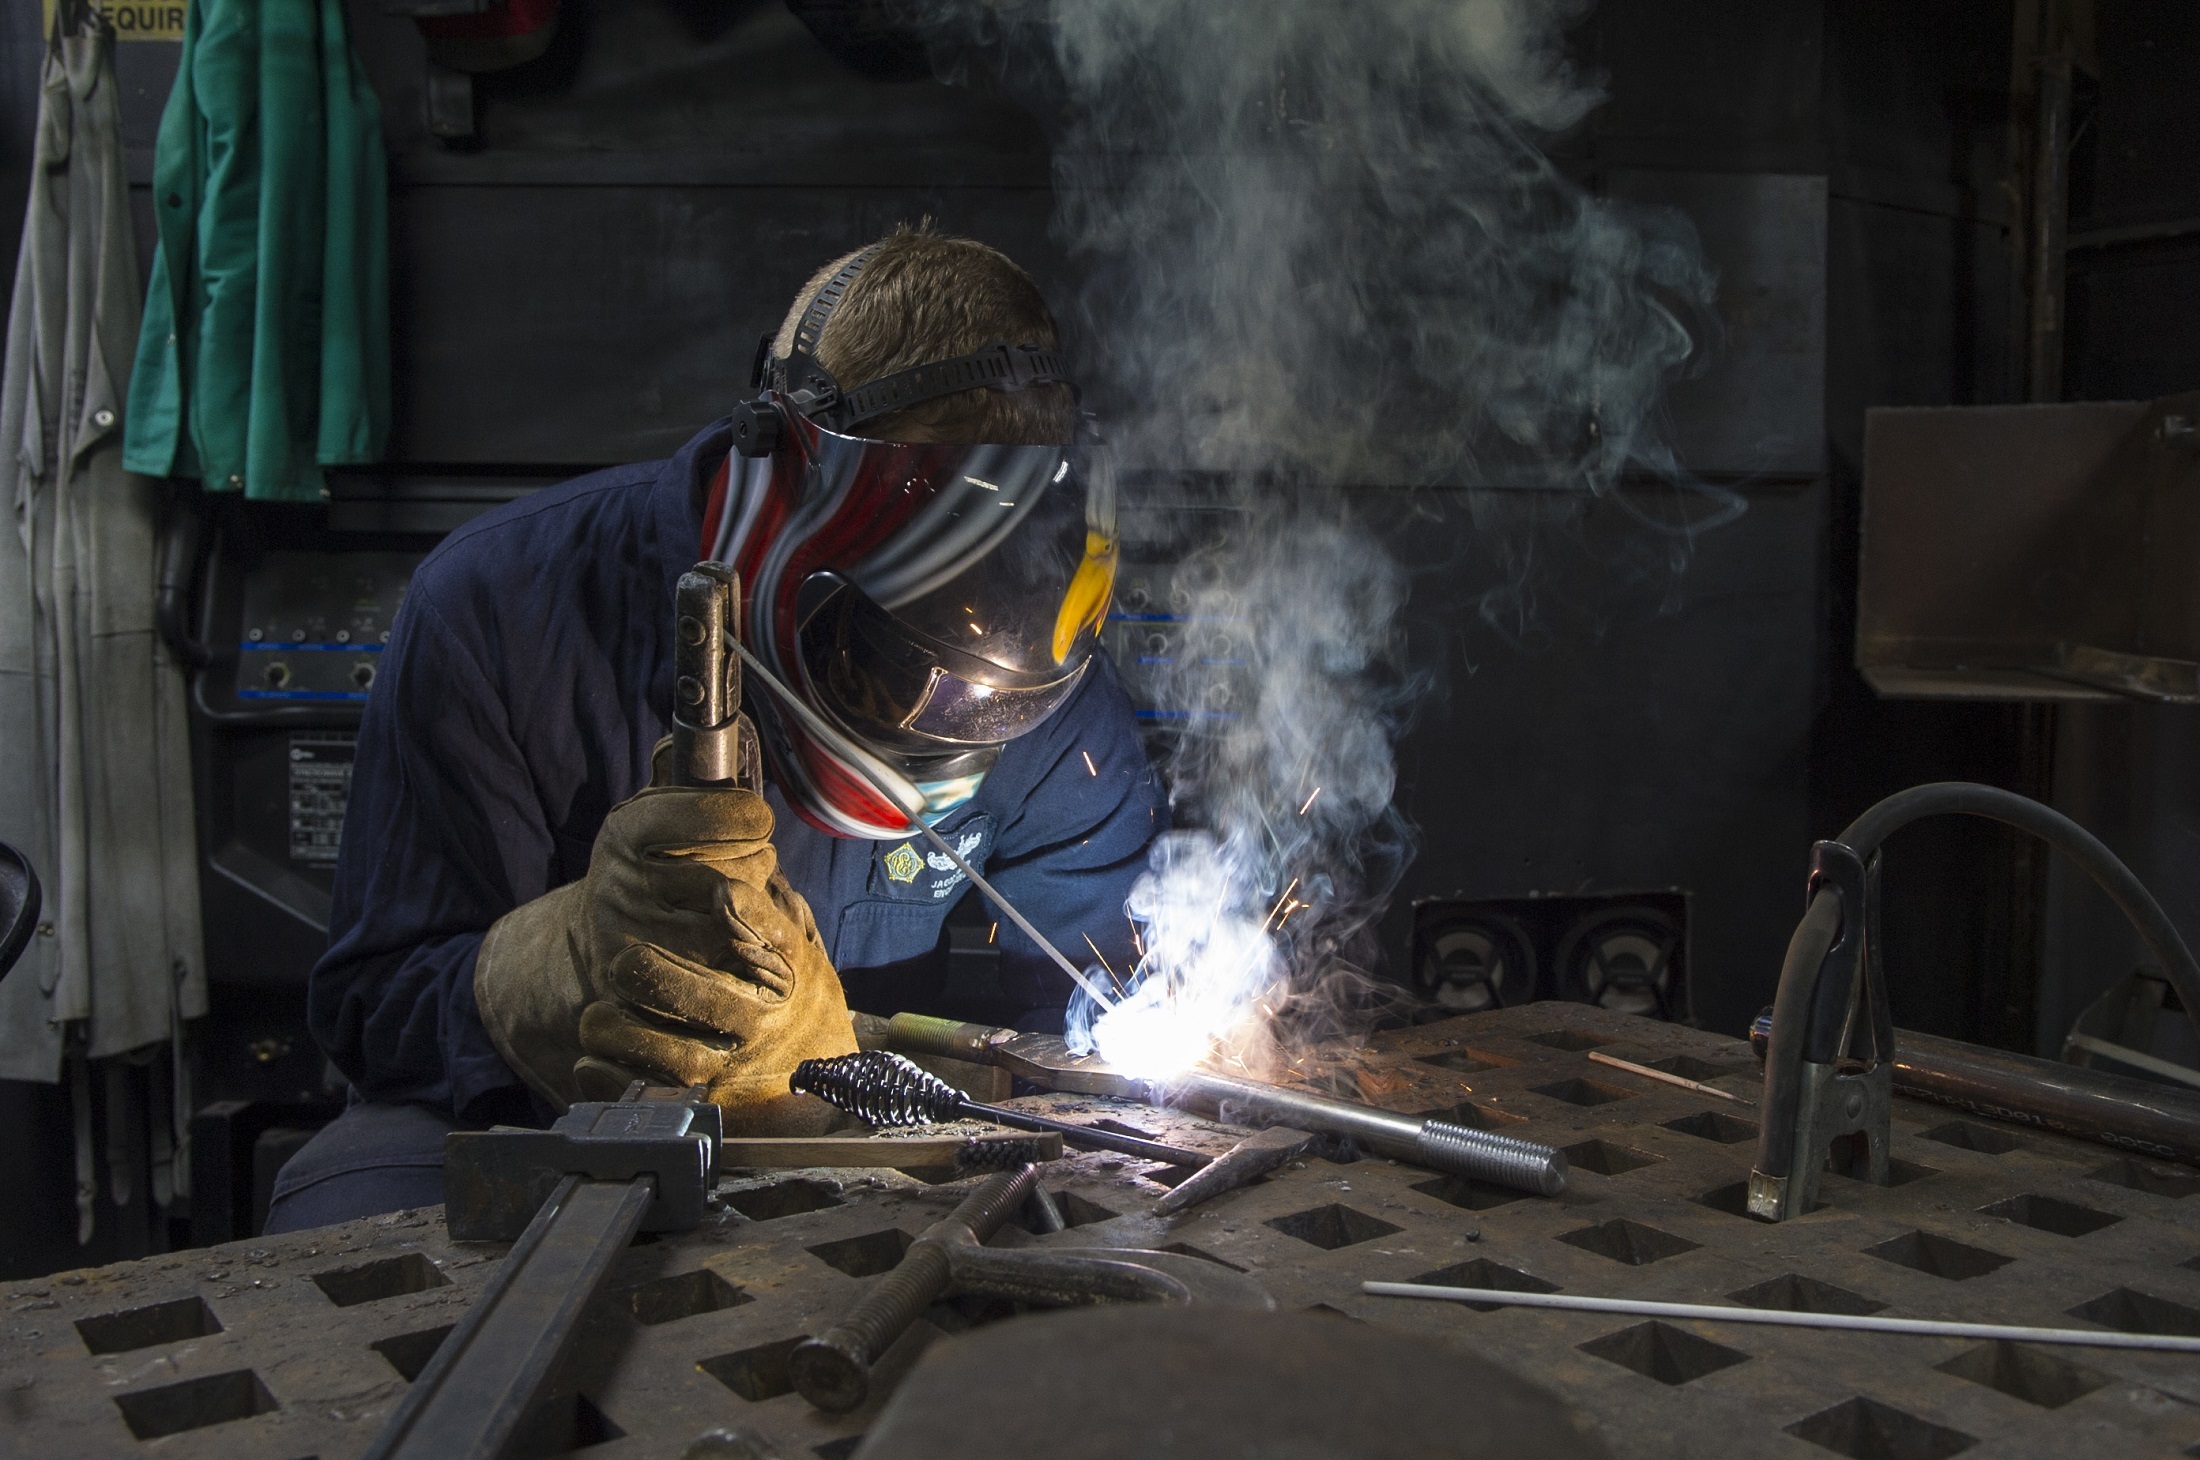
person, military, construction, soldier, metal, welding, industry, worker, mask, helmet, welder, build, labor, job, screenshot, task